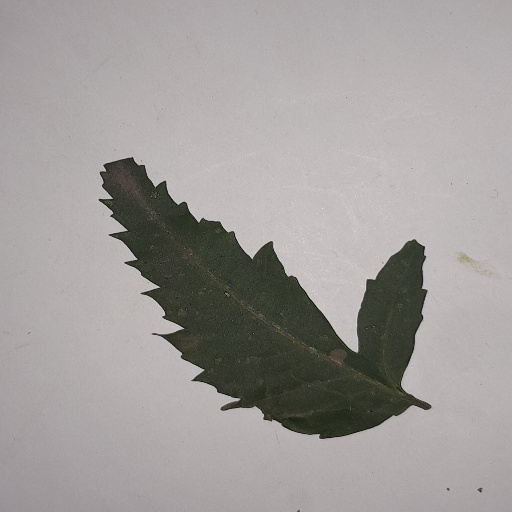
Species: Neem
Leaf condition: Powdery Mildew